Kwon Chae-won

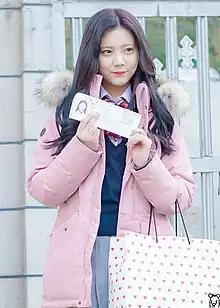
Eunchae in November 2017

Kwon Chae-won (born May 26, 1999), previously known as Eunchae, is a South Korean singer and actress. She is a member of girl group DIA.